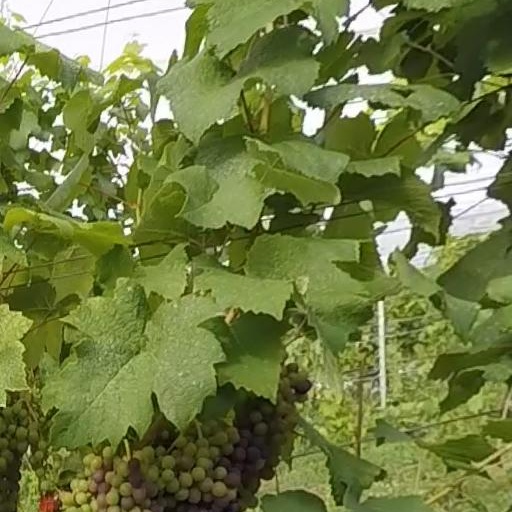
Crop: grape